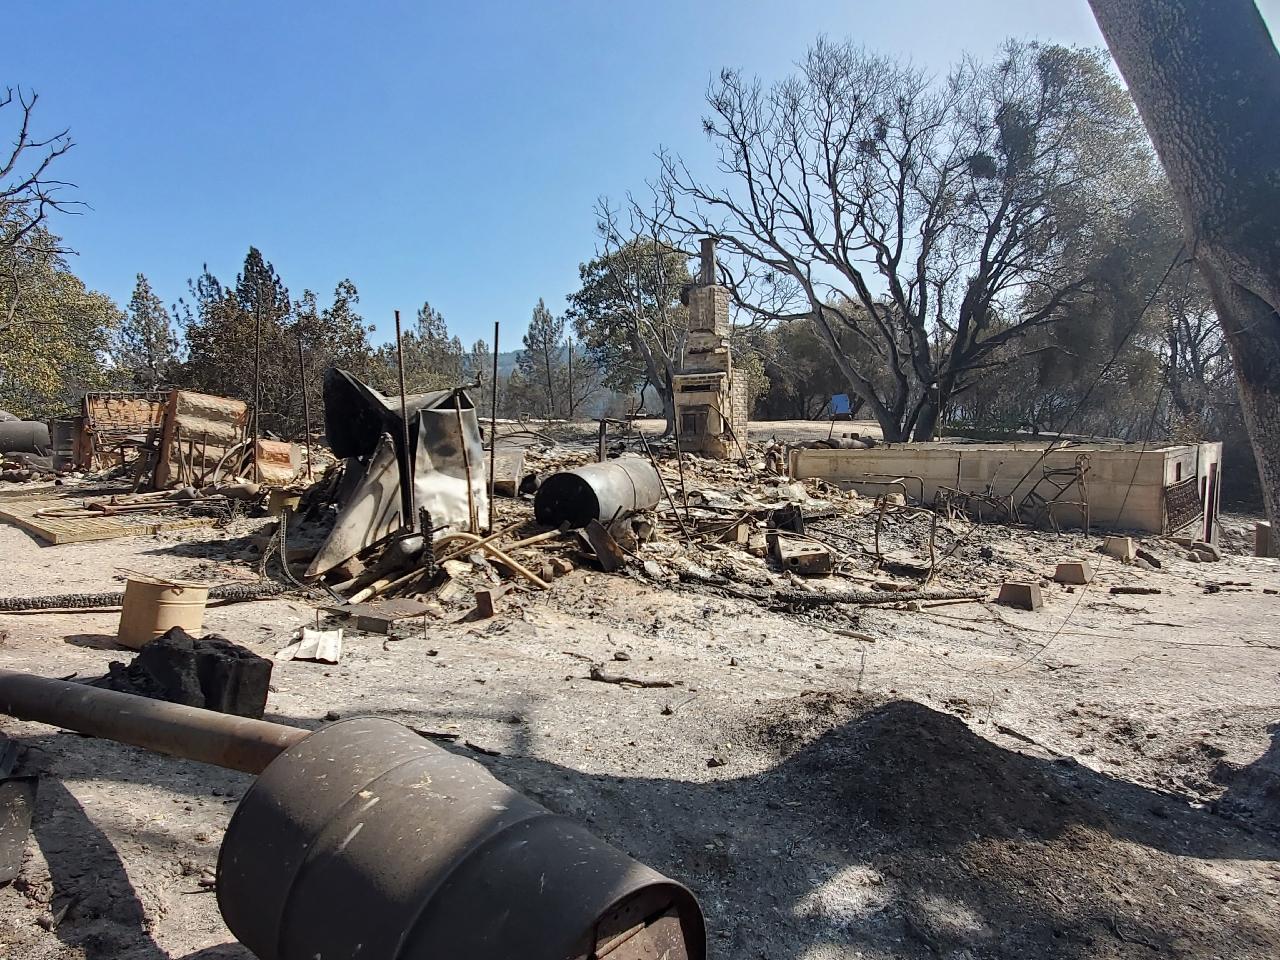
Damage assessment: destroyed